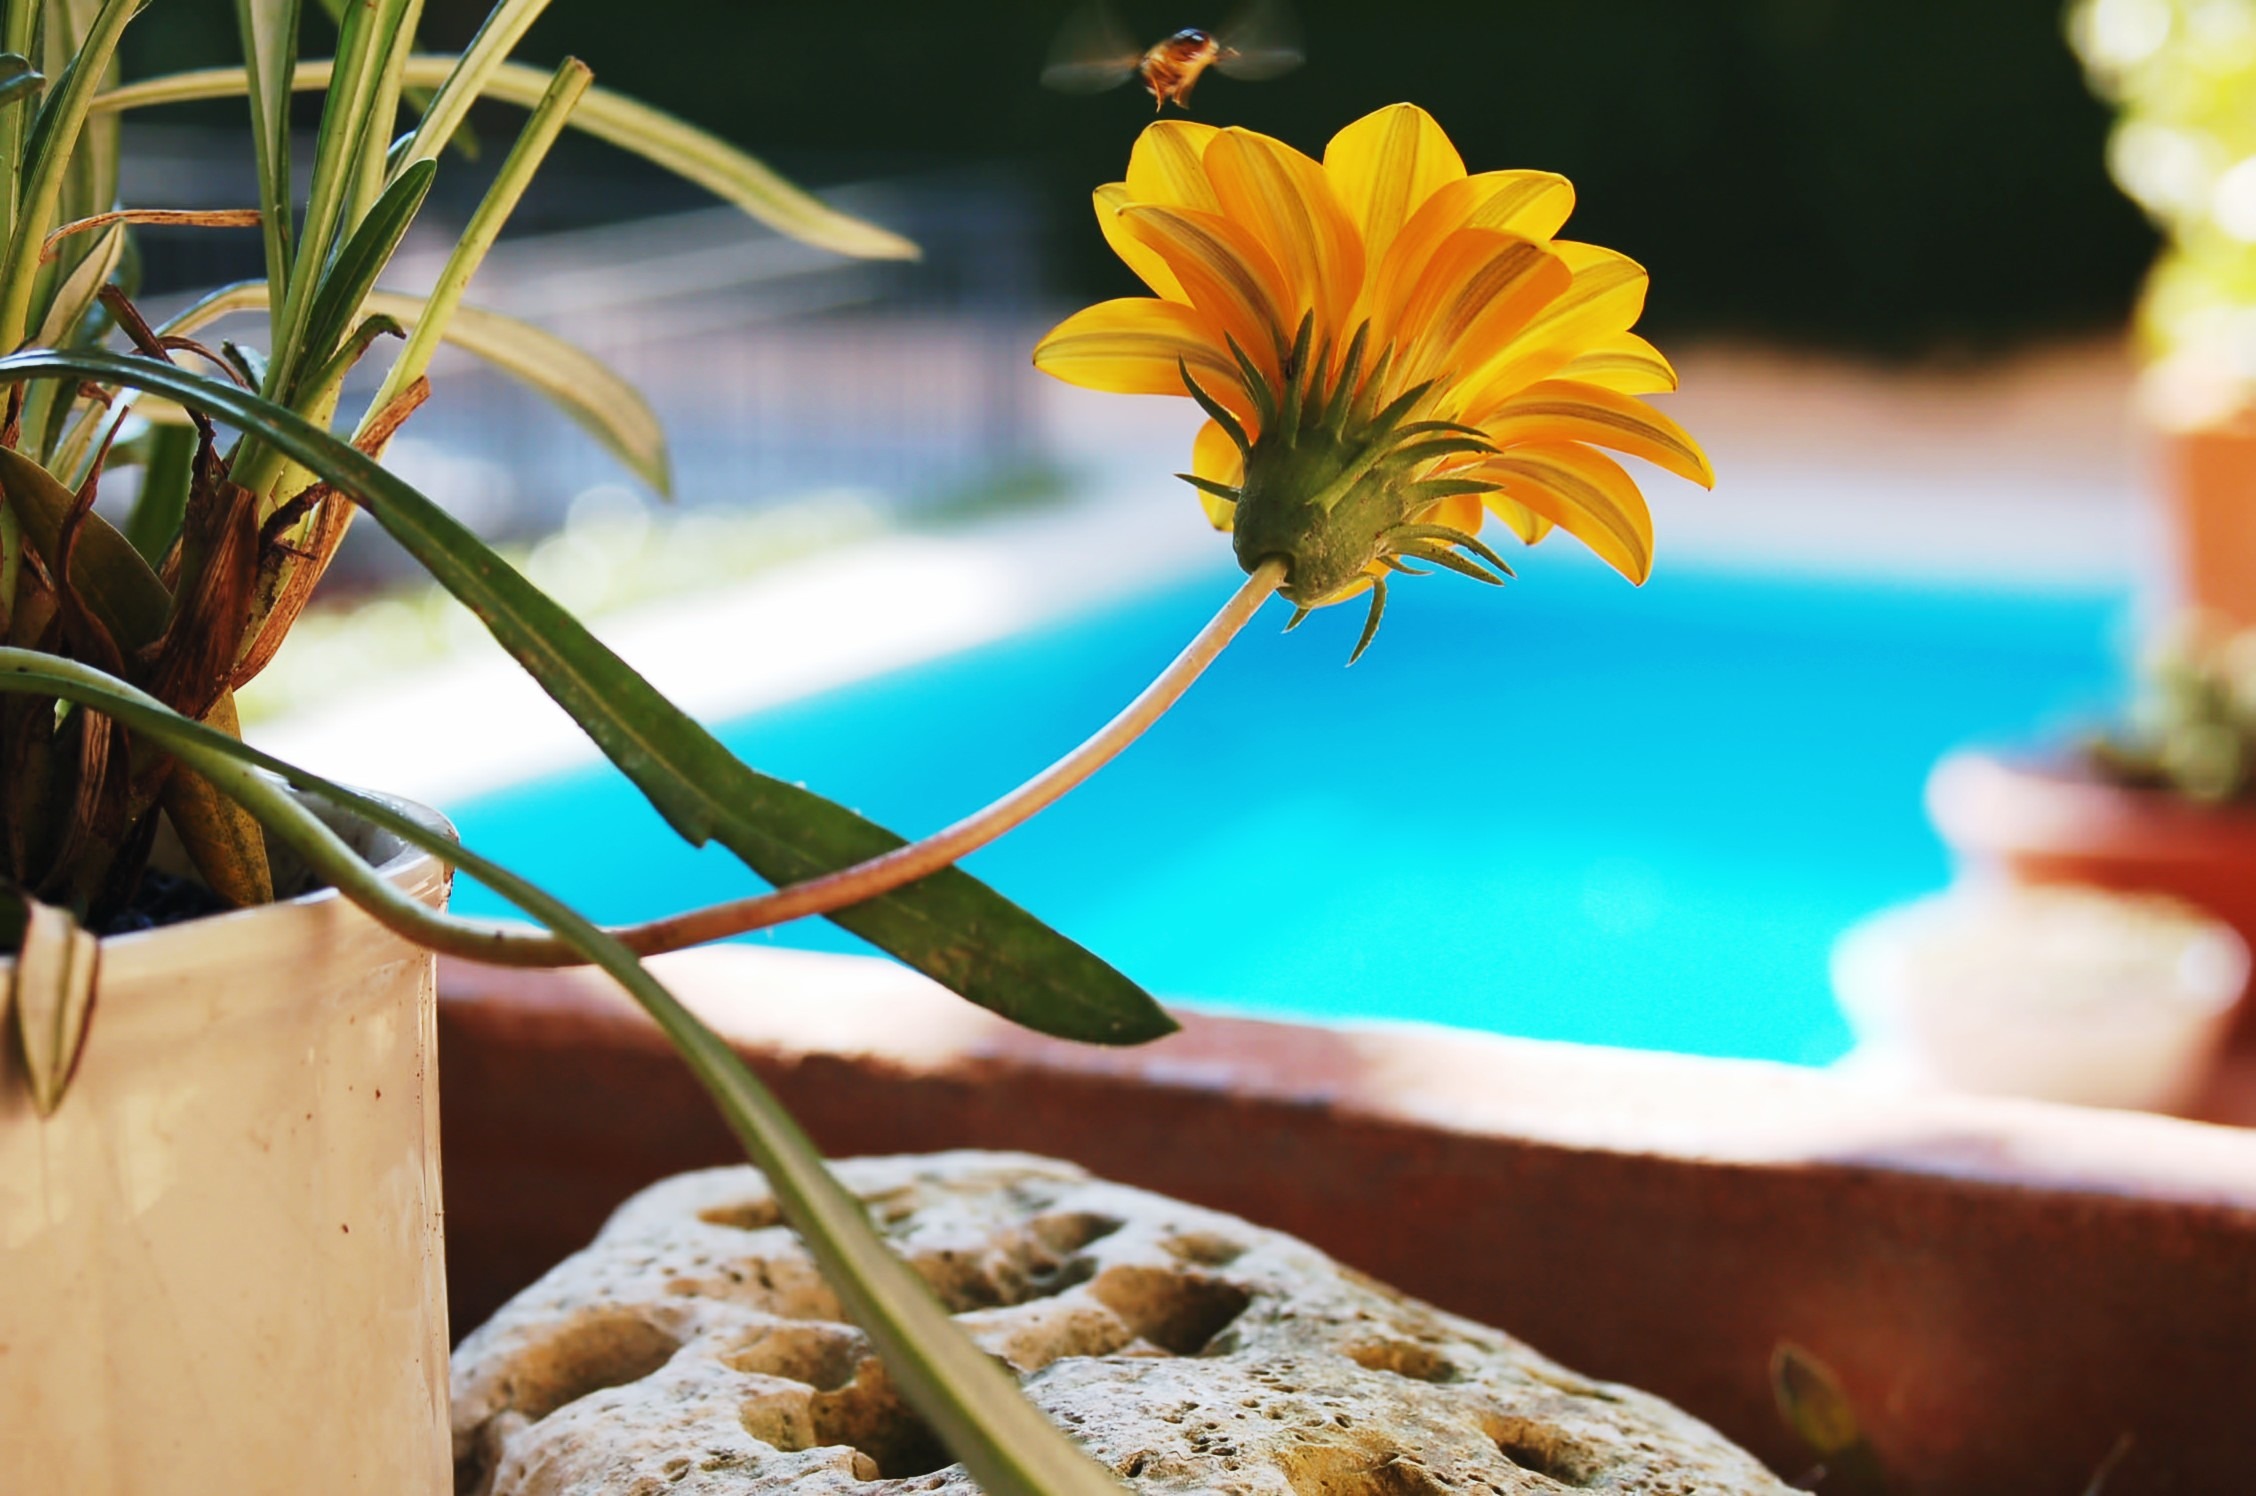
nature, plant, leaf, flower, flying, fly, summer, pool, pollen, pollination, spring, macro, autumn, holiday, botany, pollinate, yellow, garden, flora, heat, flowers, close up, background, gardening, bee, insects, floristry, spring flowers, flowering, macro photography, foreground, flowering plant, land plant, that you fly